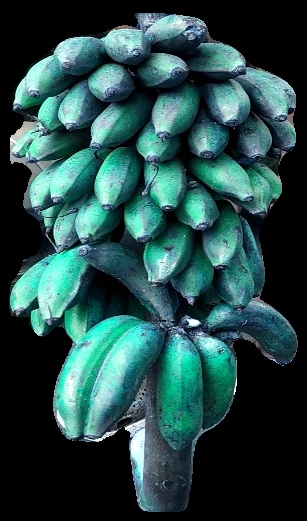
Variety: rasbale
Grade: grade3